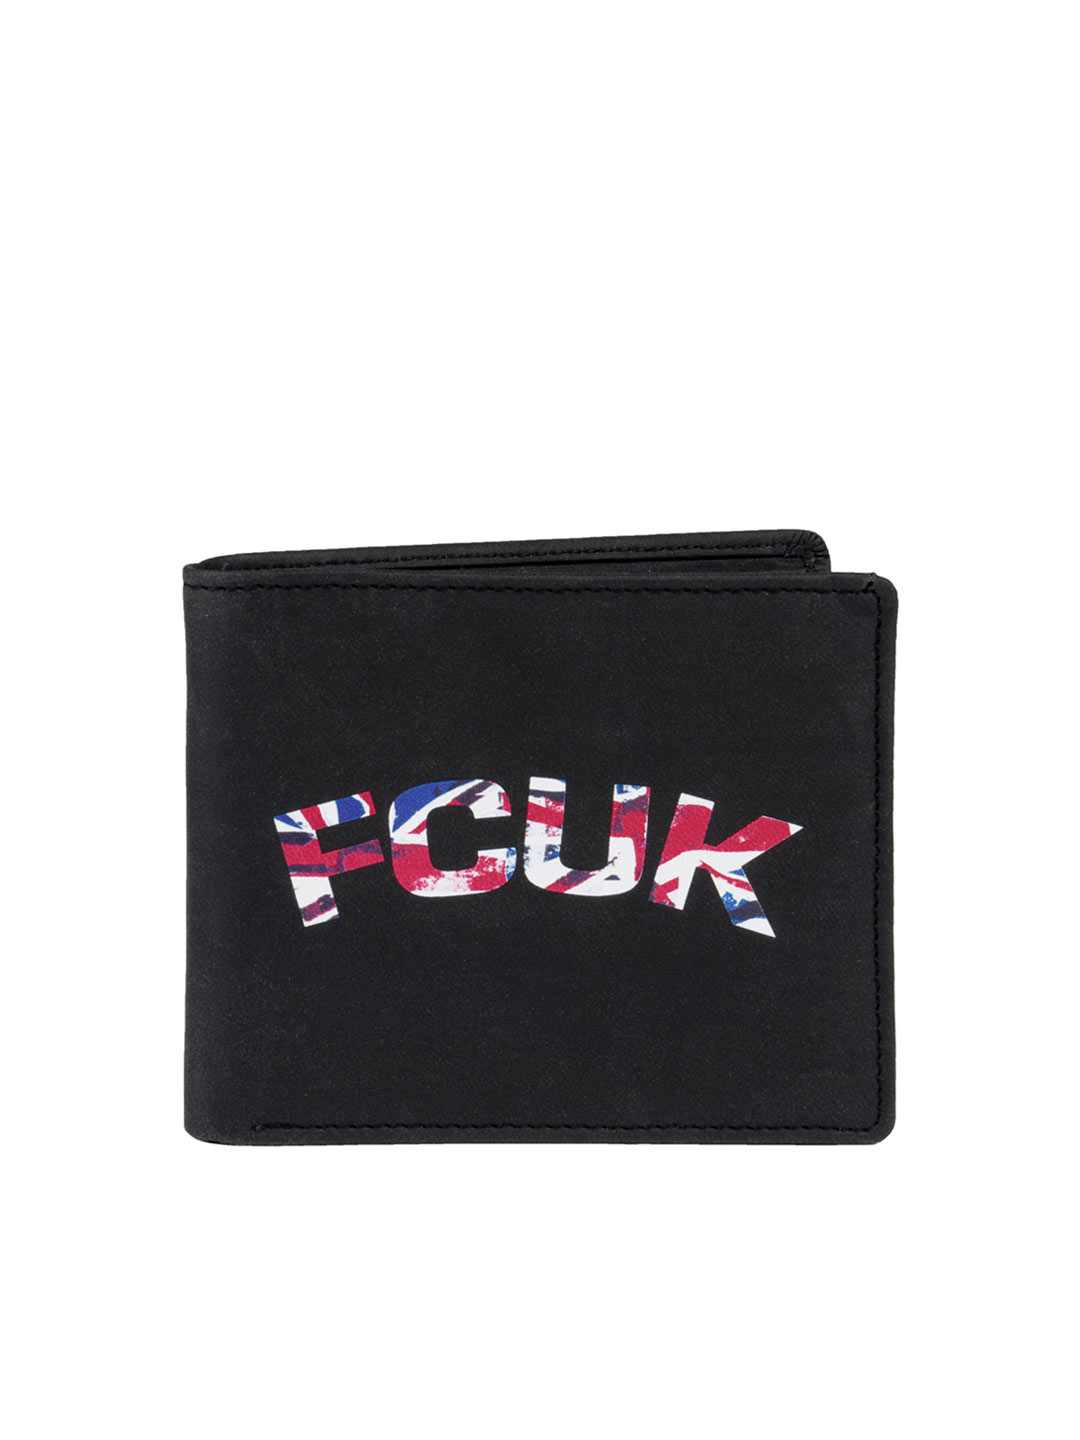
French Connection Men Black Wallet
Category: Accessories / Wallets / Wallets
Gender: Men
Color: Black
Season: Summer 2012
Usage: Casual